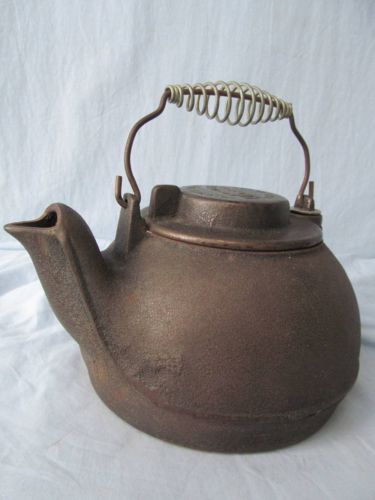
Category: kettle